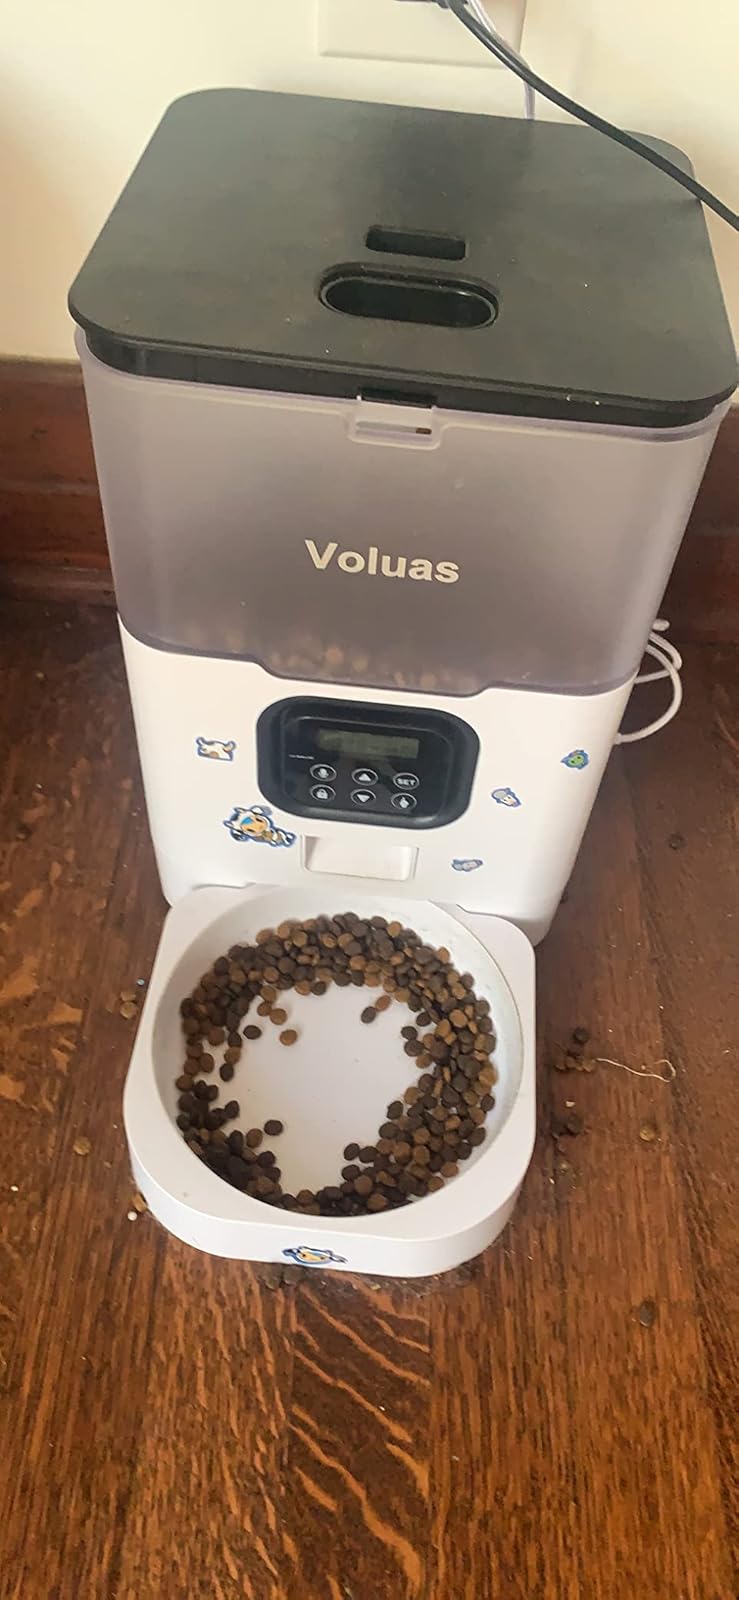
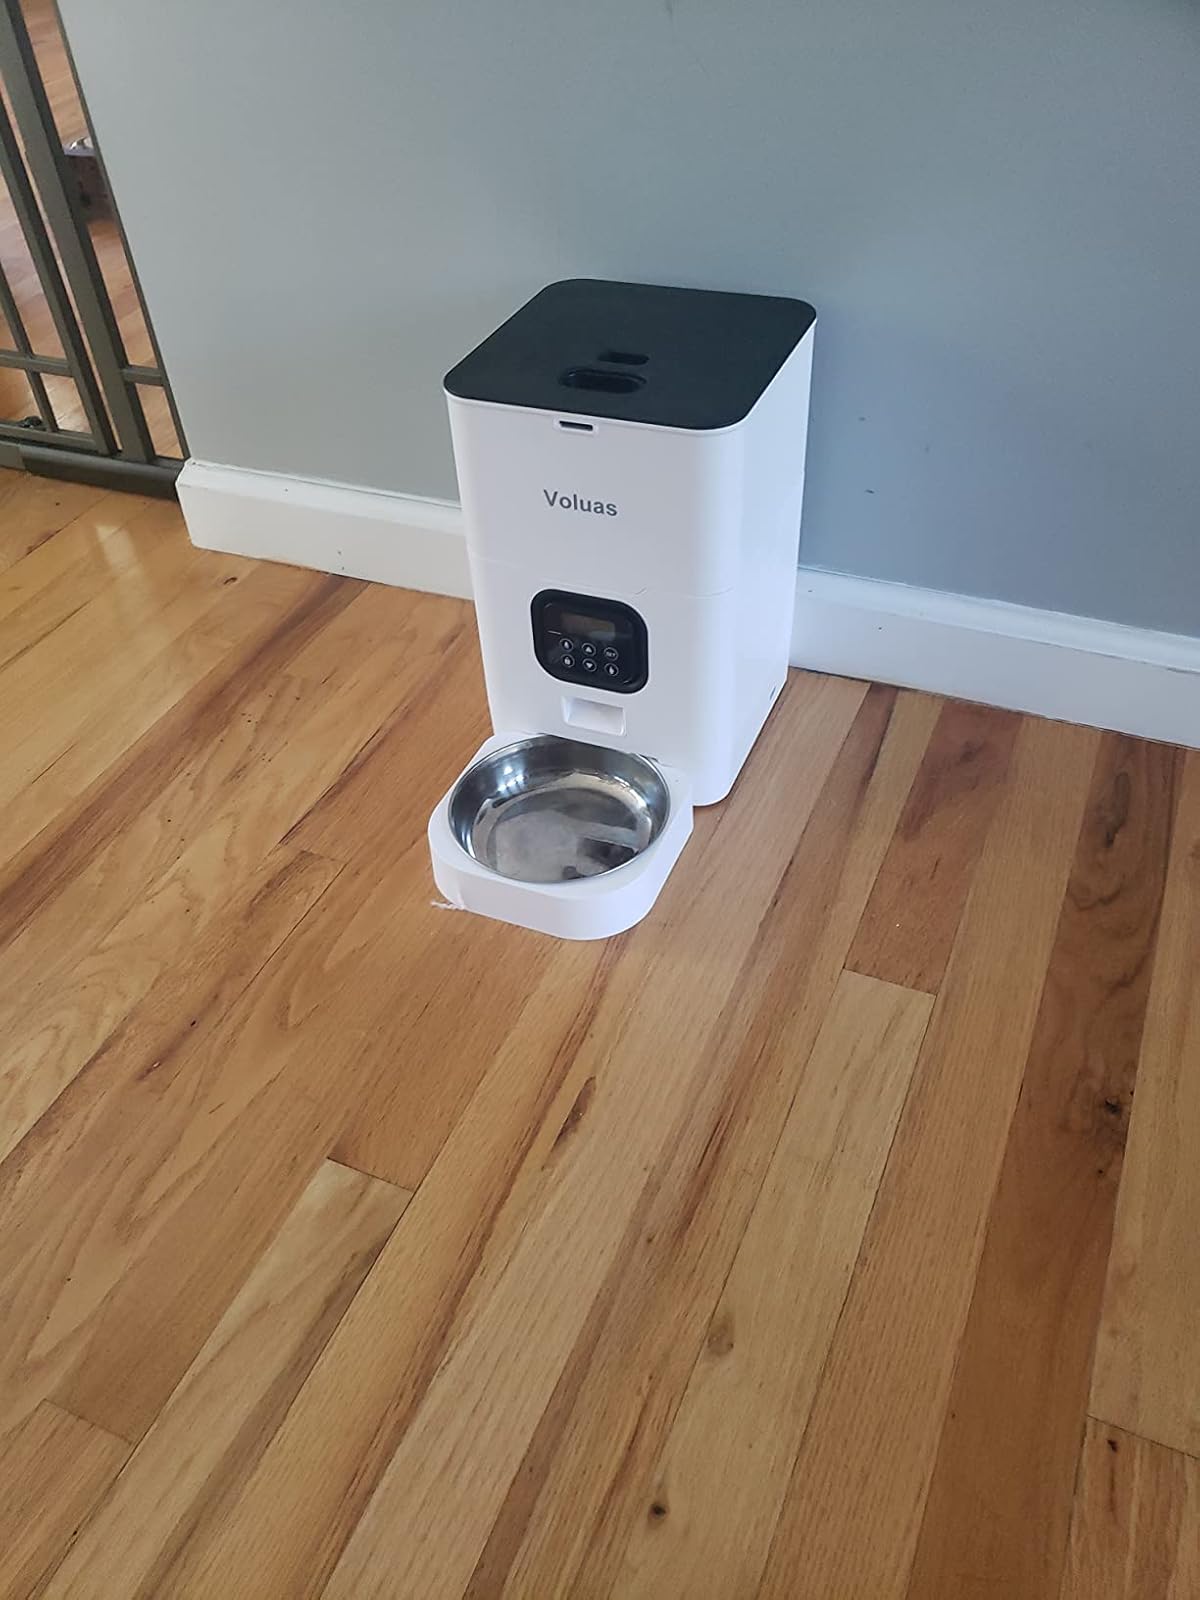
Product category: items_feeder
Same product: no